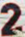
Number: 2